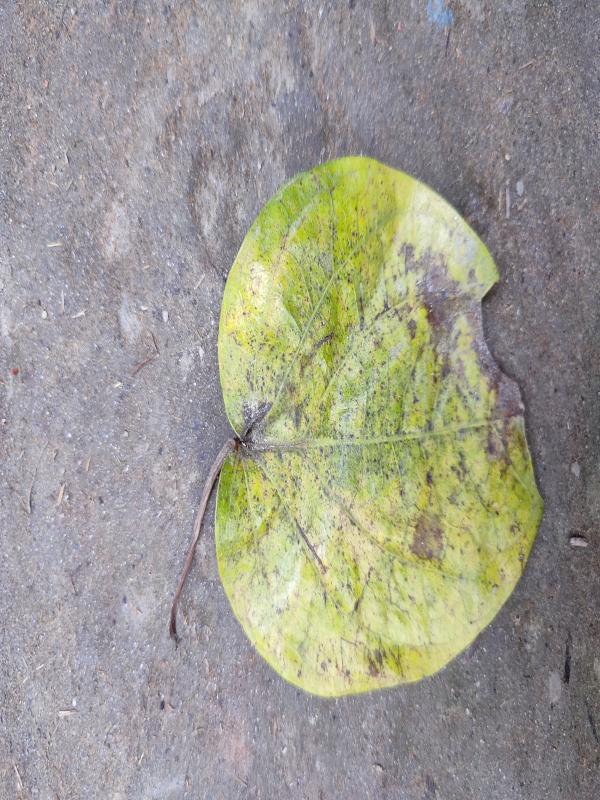
Label: Dried_Leaf